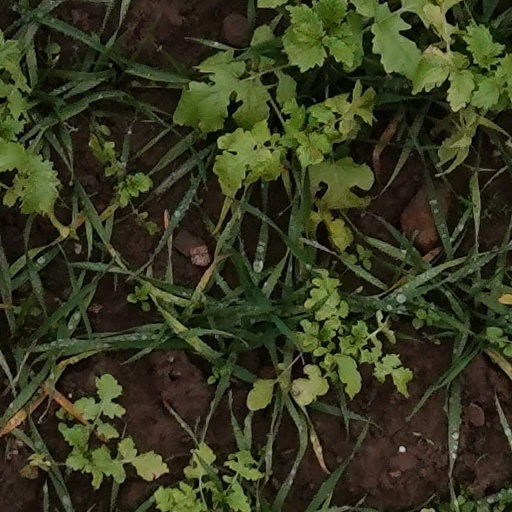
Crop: wheat